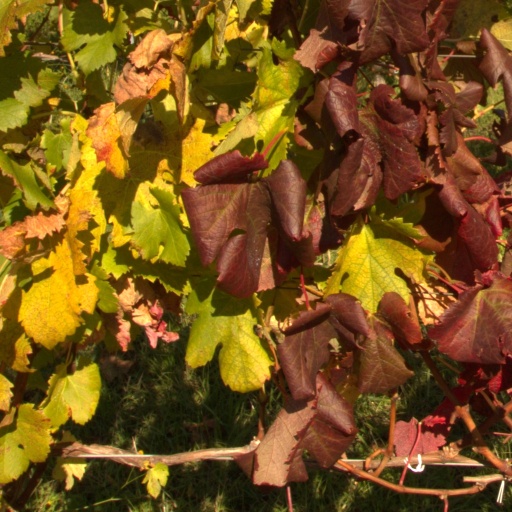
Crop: grape